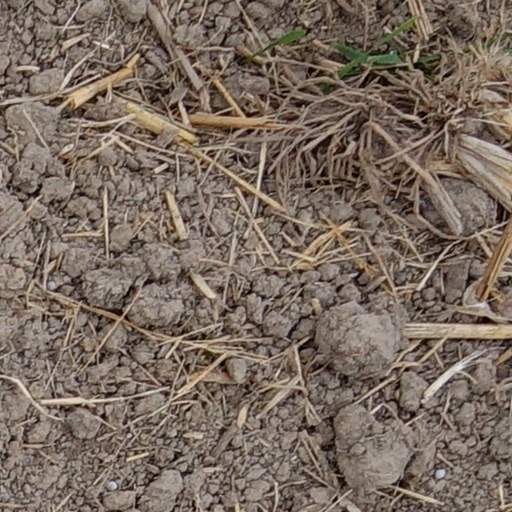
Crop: wheat